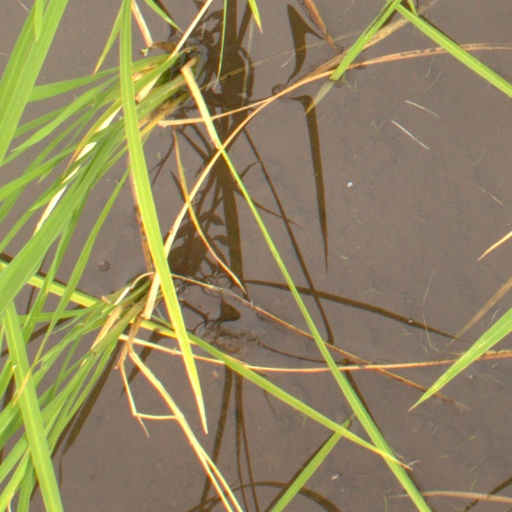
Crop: rice